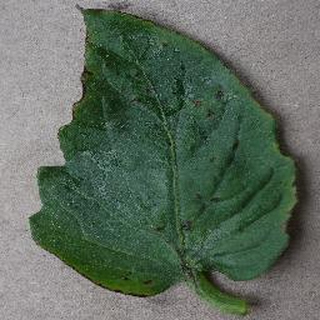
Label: tomato_bacterial_spot